John Montagu, 2nd Duke of Montagu

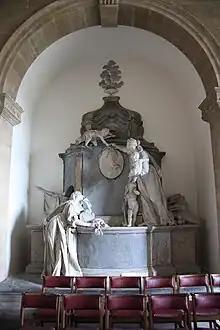
Monument to the Duke in St Edmund's church, Warkton

Montagu and his wife, Lady Mary Churchill, were parents to five children: